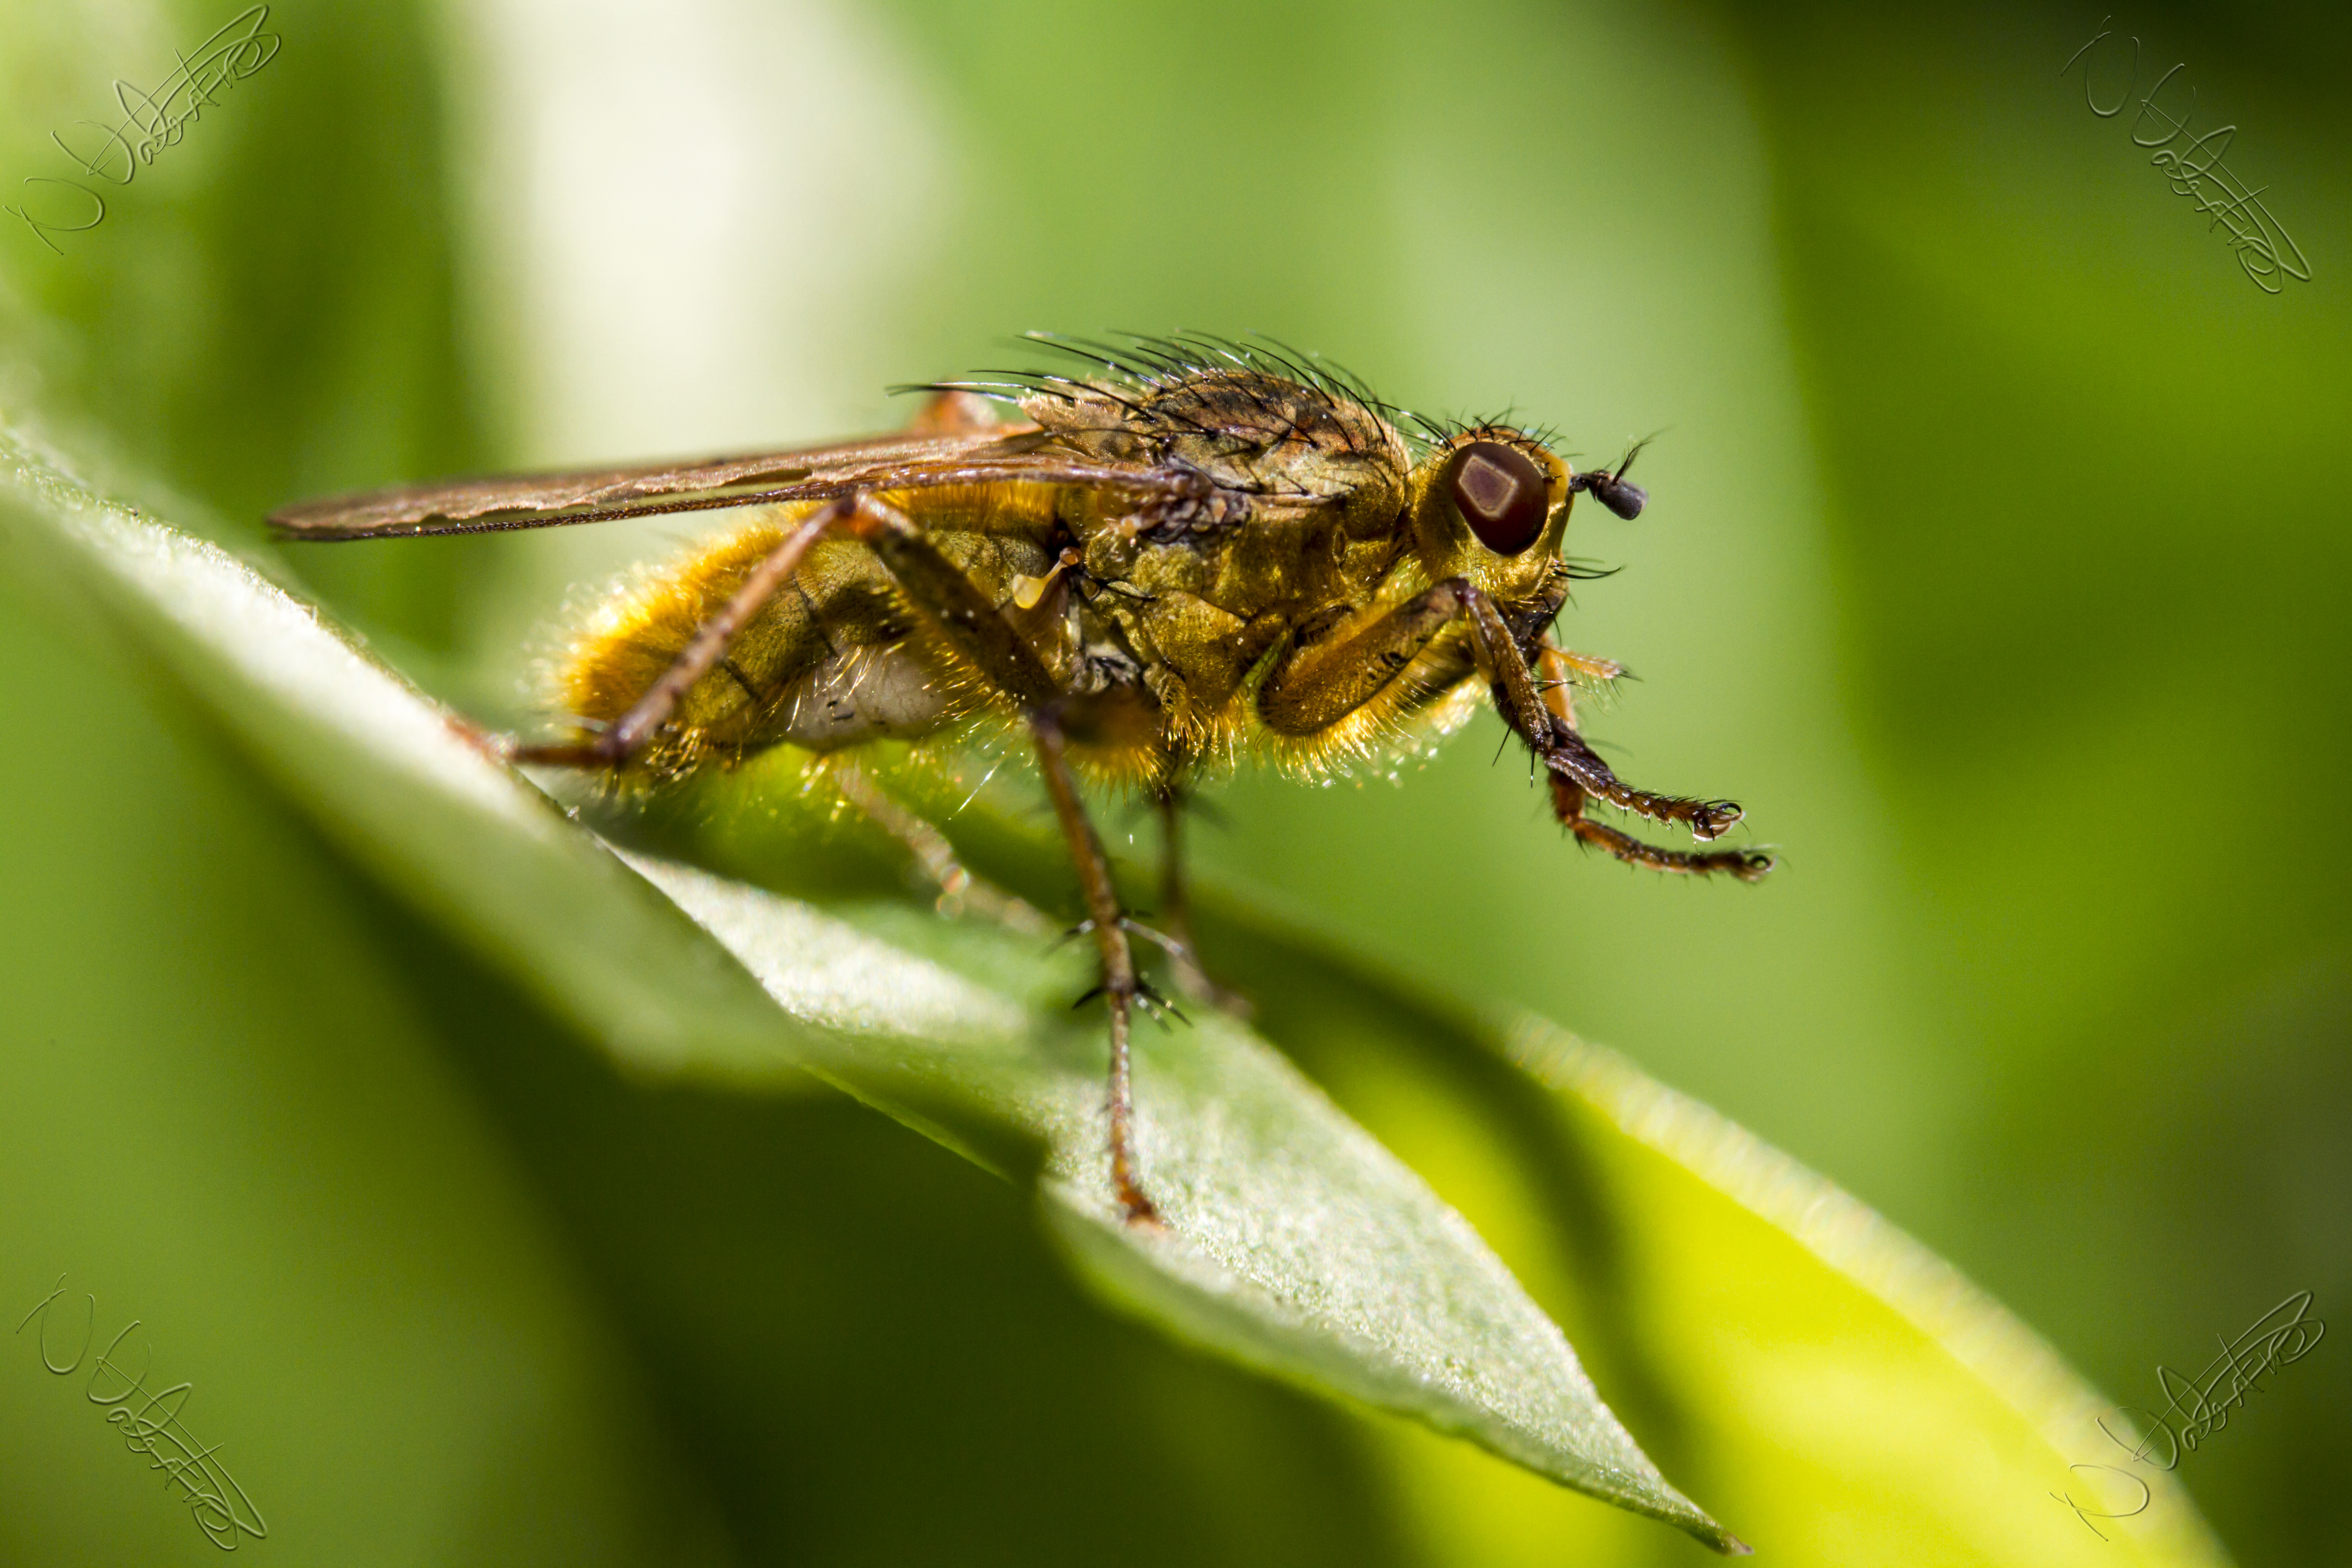
nature, photography, flower, fly, insect, macro, canon, garden, fauna, invertebrate, close up, outdoors, uk, 7d, pest, nectar, nikkvalentine, peterborough, extensiontubes, macro photography, arthropod, honey bee, plant stem, membrane winged insect